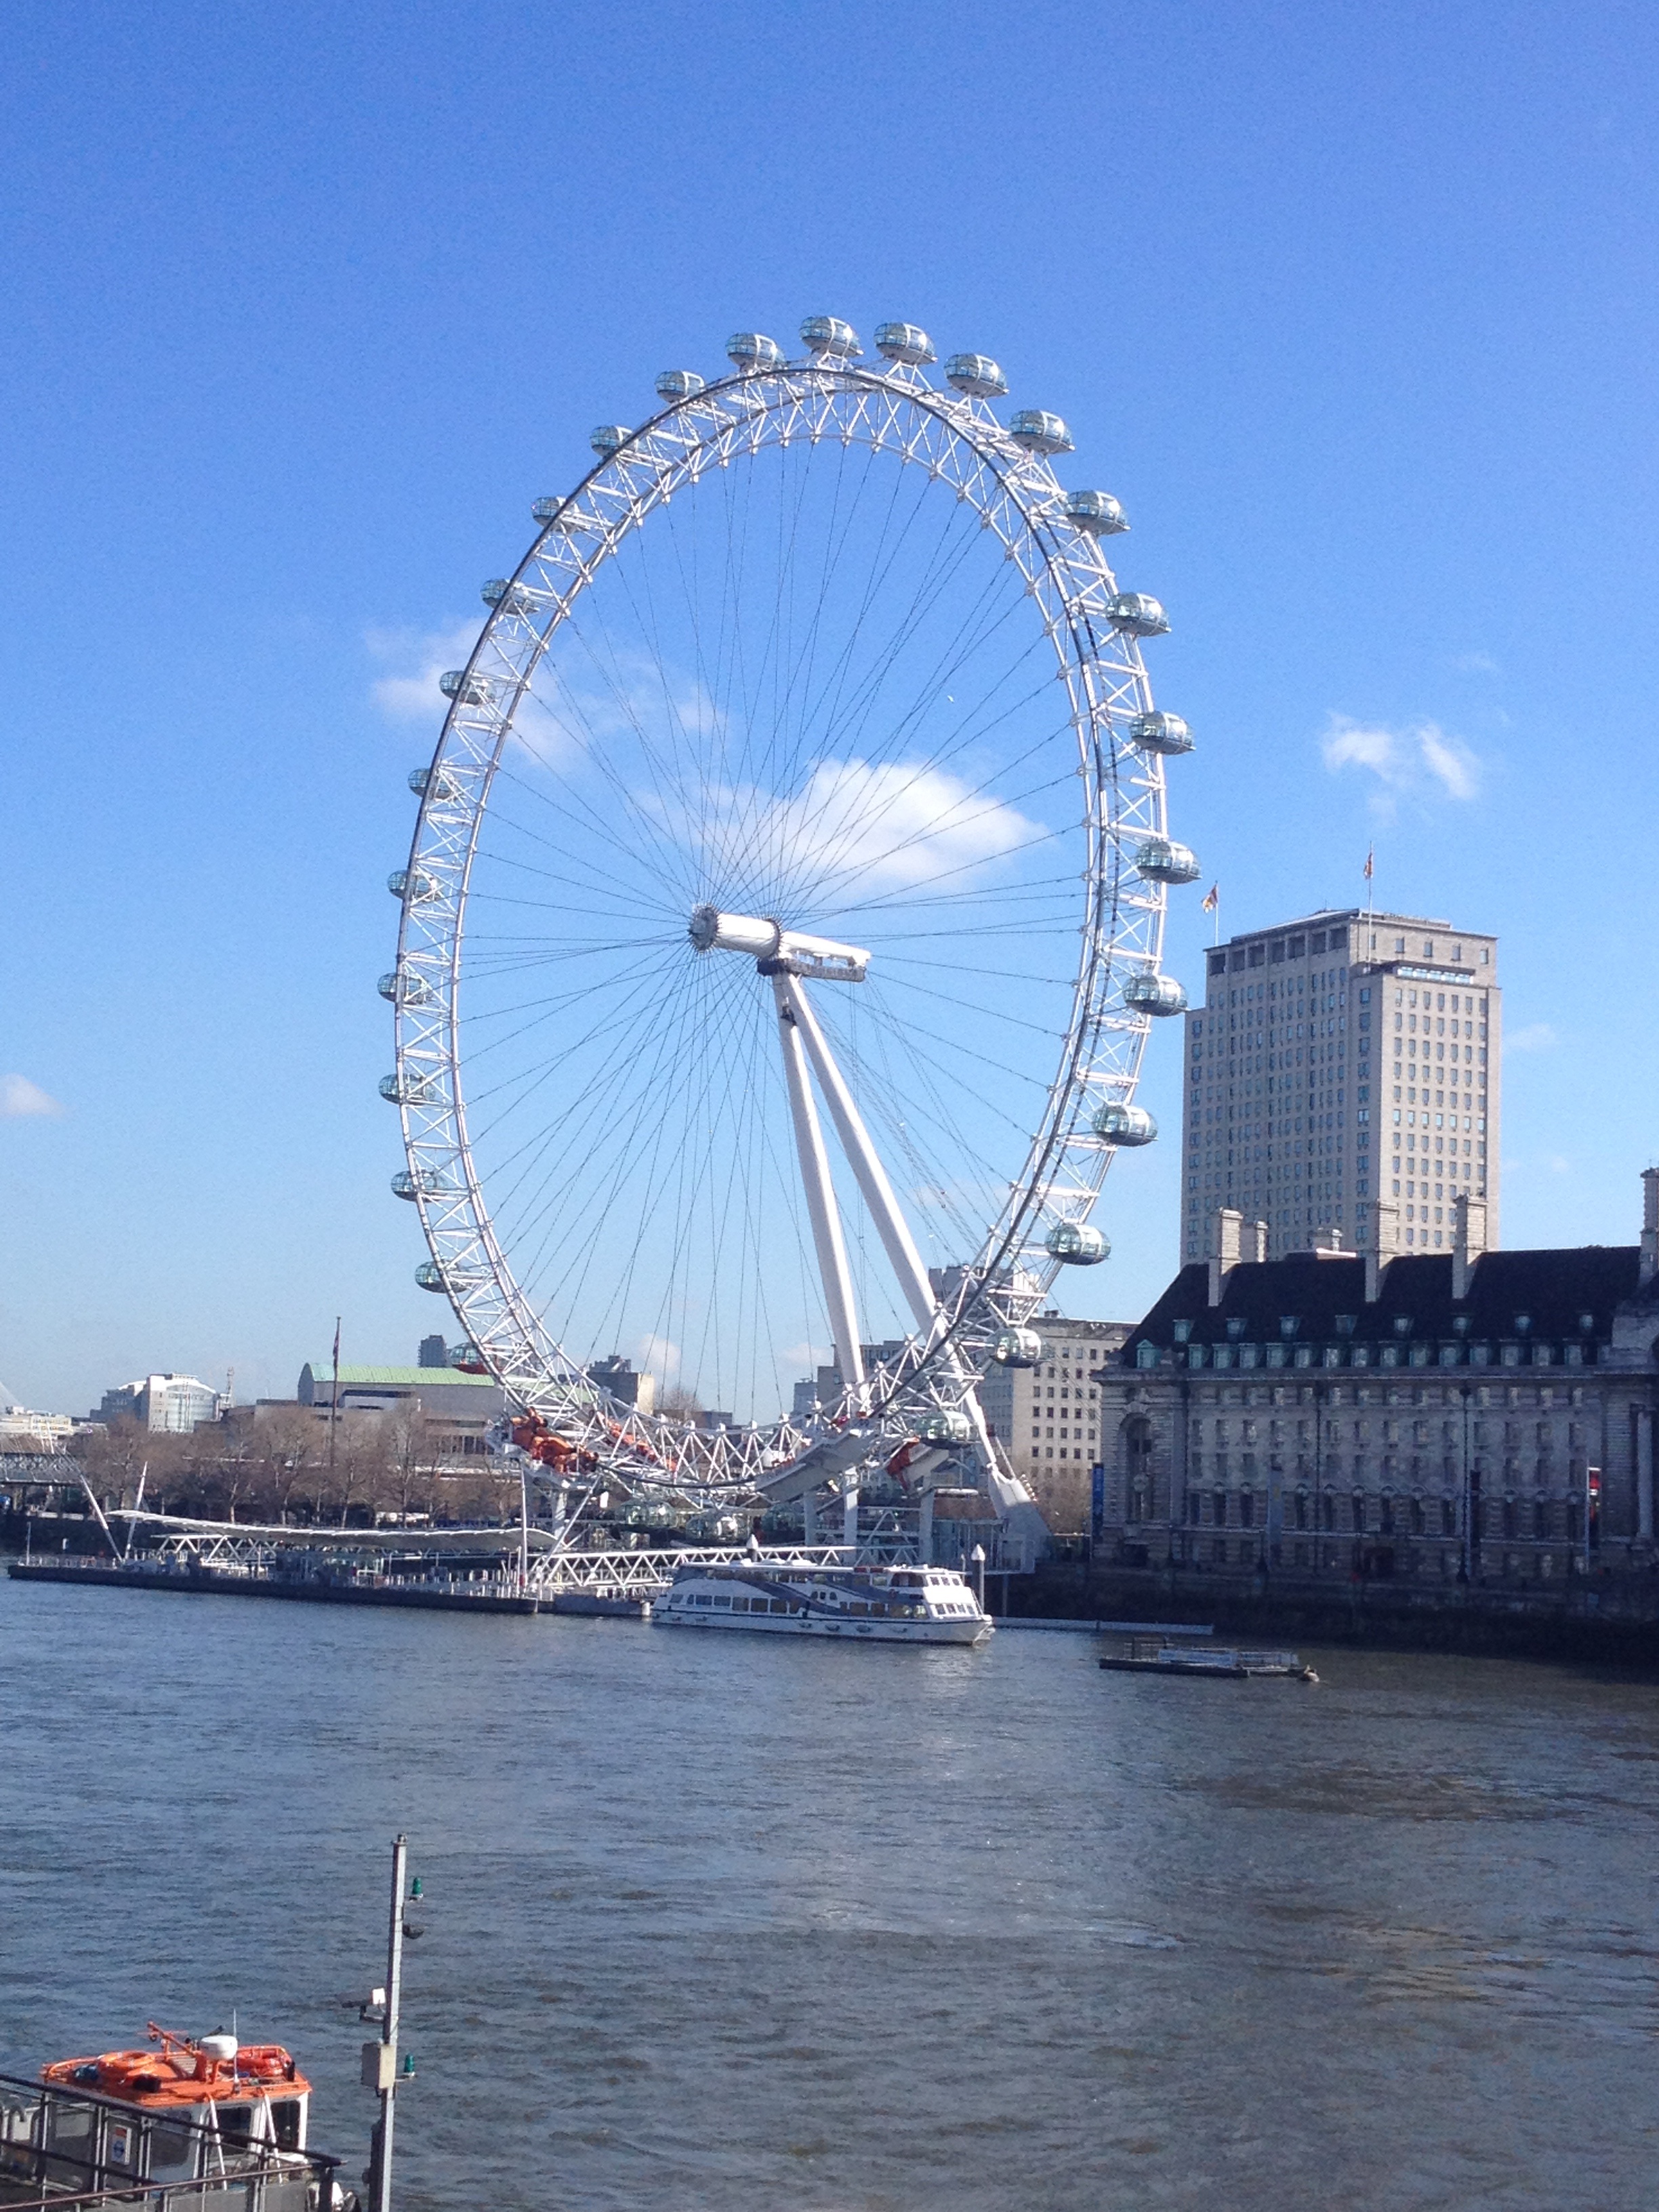
cityscape, travel, ferris wheel, london eye, tourism, london, tourist attraction, geographical feature